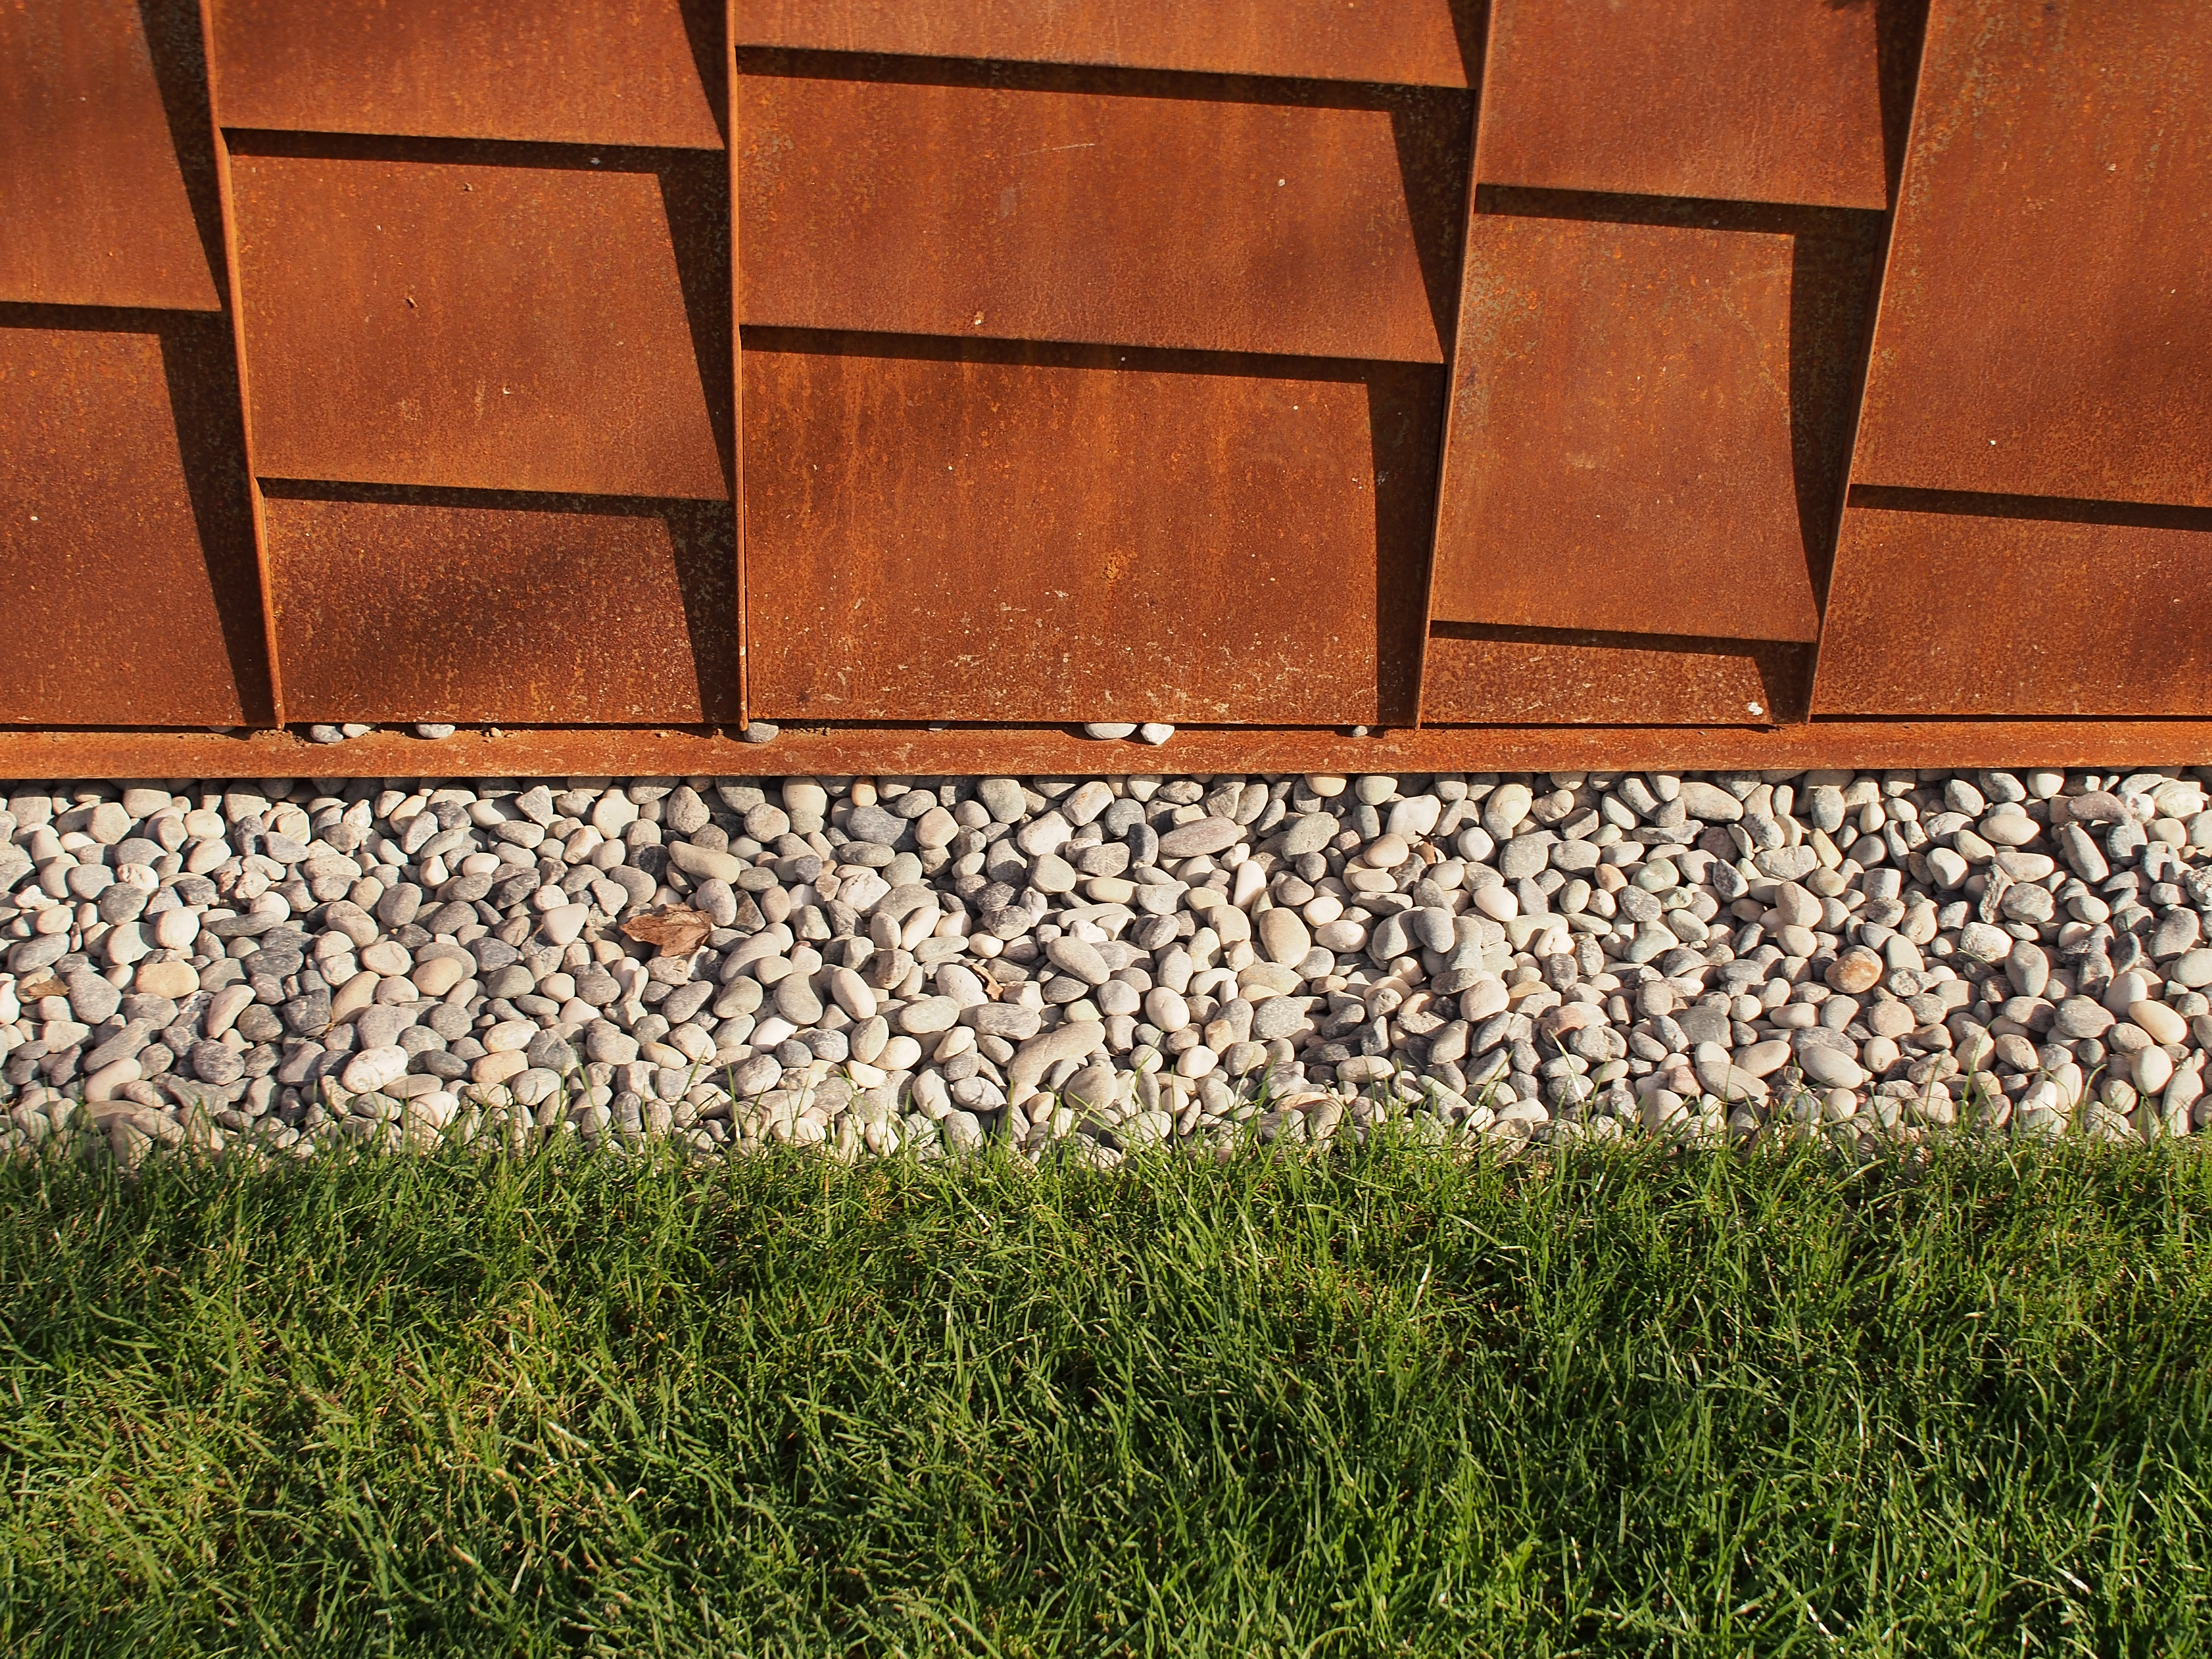
grass, wood, floor, wall, rust, green, metal, vancouver, rough, rocks, stones, hardwood, pebbles, soft, hard, textures, trio, sigma30mmf28, olympuspenepl5, manicured, flooring, wood stain